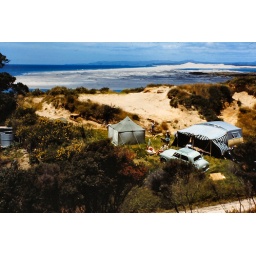
The site of the Teal/Hall beach house before building had begun. Images taken by my grandfather. Robert Groves Teal.